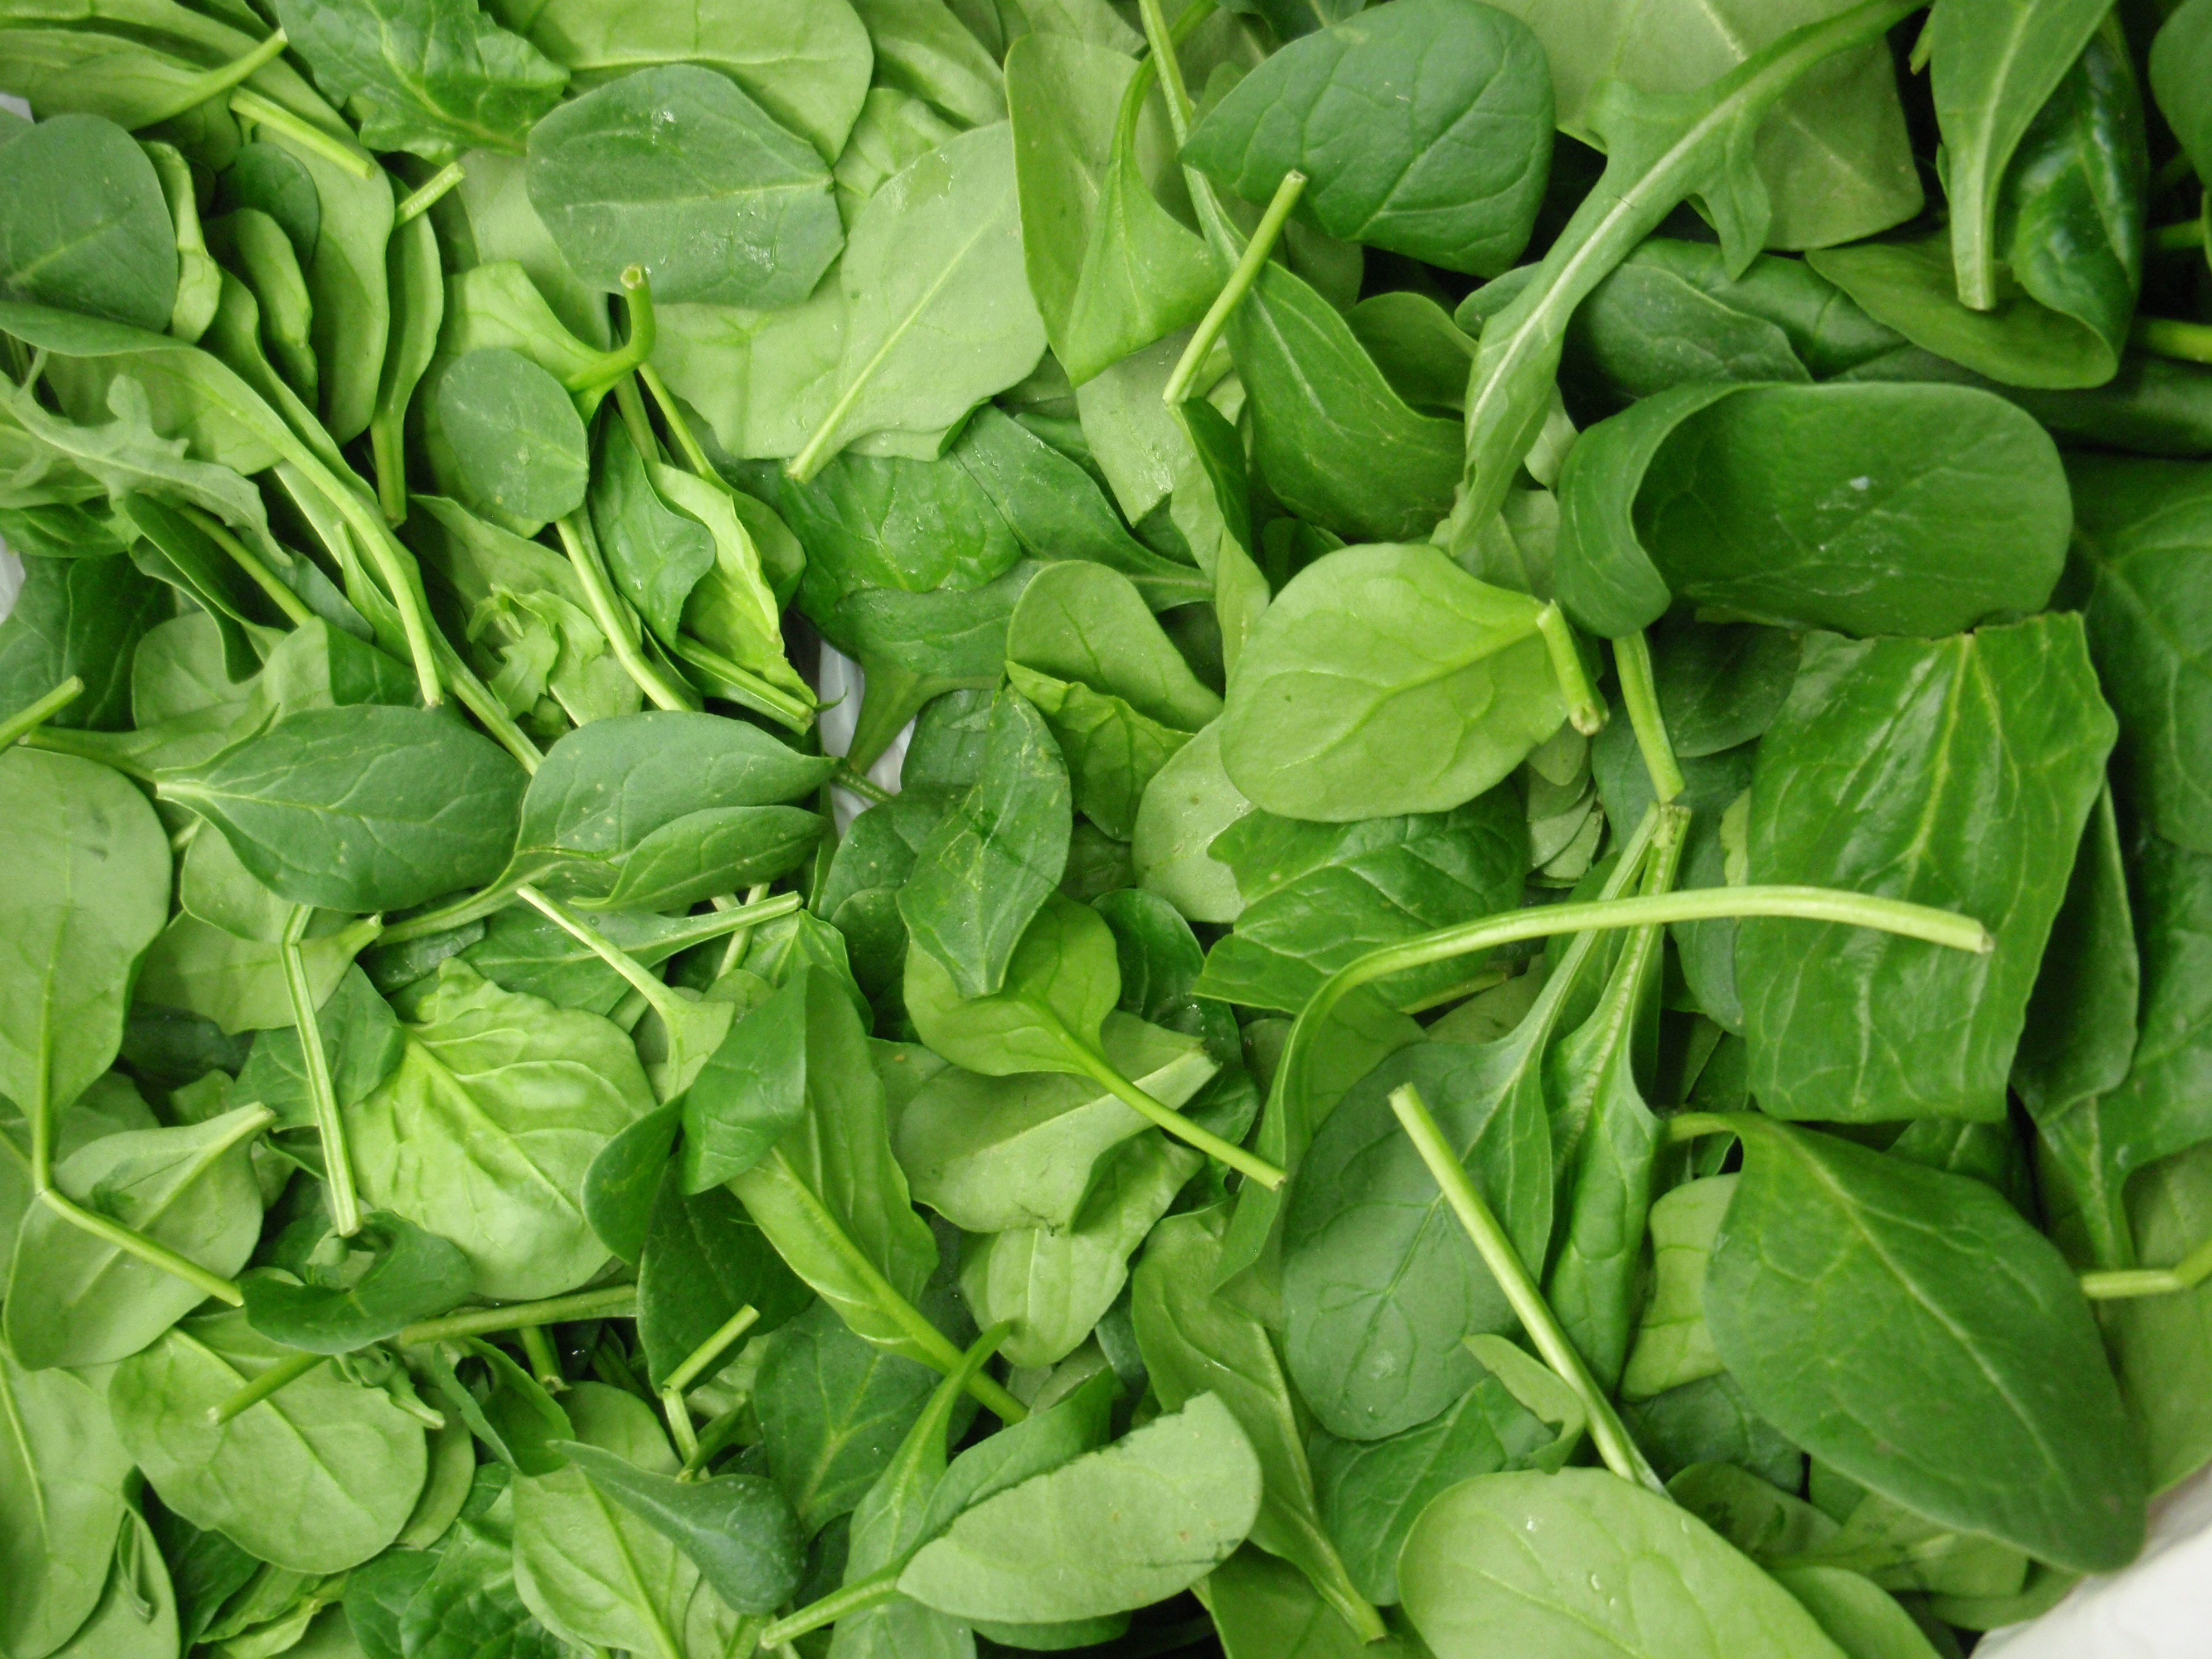
Label: spinach